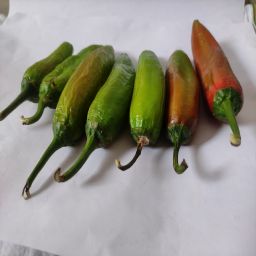
Crop: New Mexico Green Chile
Quality: Ripe